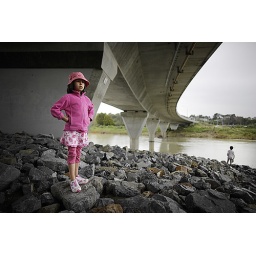
Girl in pink stands under bridge with her brother in the background. Manawatu river, New Zealand.